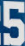
Number: 5